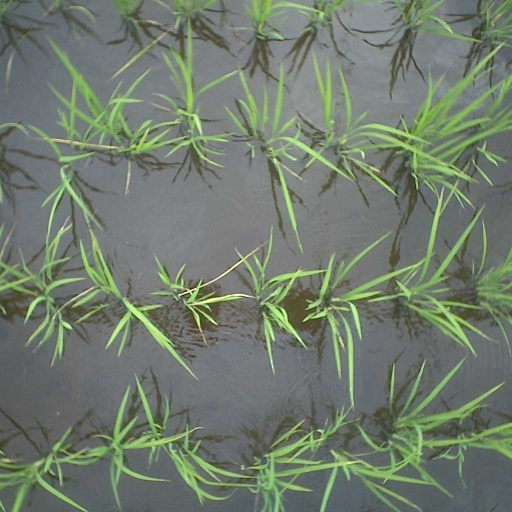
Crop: rice